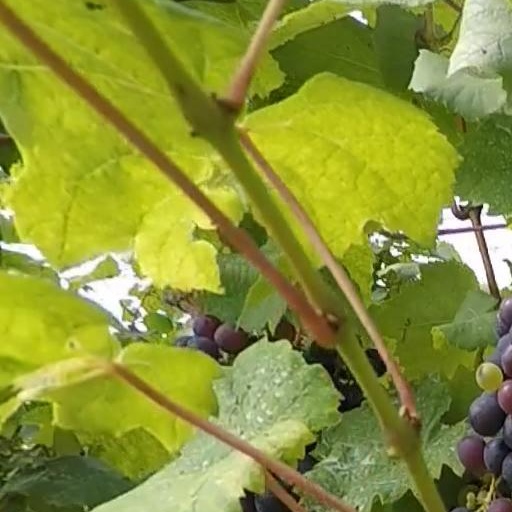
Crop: grape